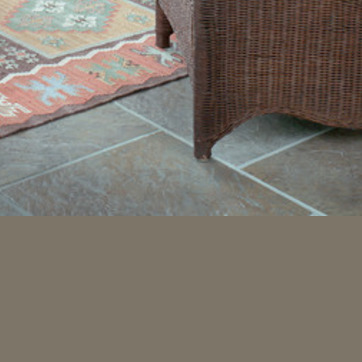
Material: tile